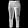
Label: Trouser